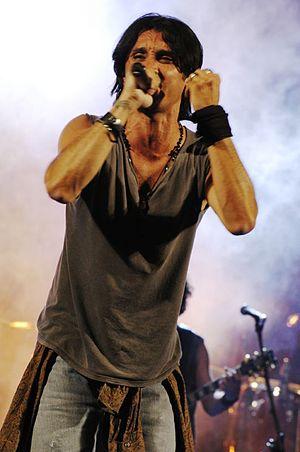
Fabrizio Moro, de son vrai nom Fabrizio Mobrici, né le 9 avril 1975 à Rome, est un chanteur et musicien italien.